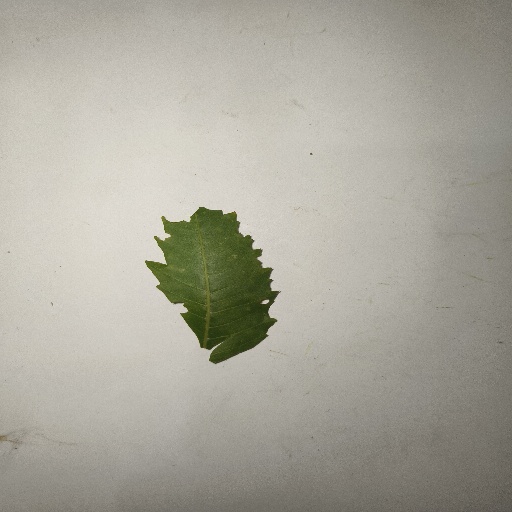
Species: Neem
Leaf condition: Shot Hole Leaf